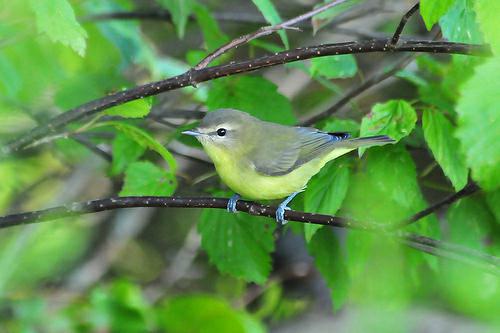
A photo of a philadelphia vireo